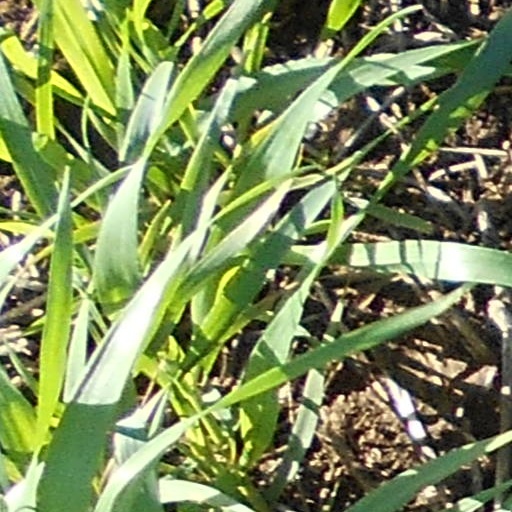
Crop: wheat